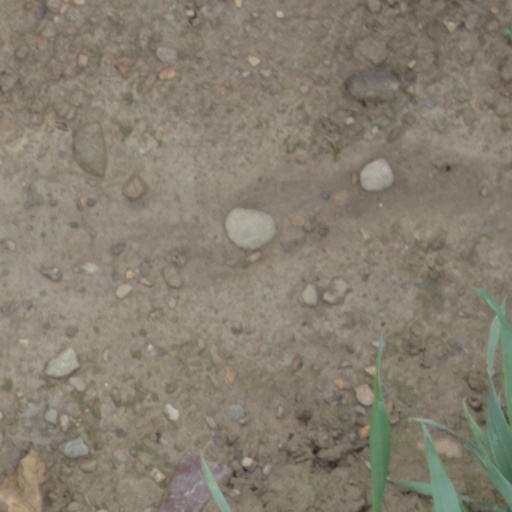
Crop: wheat